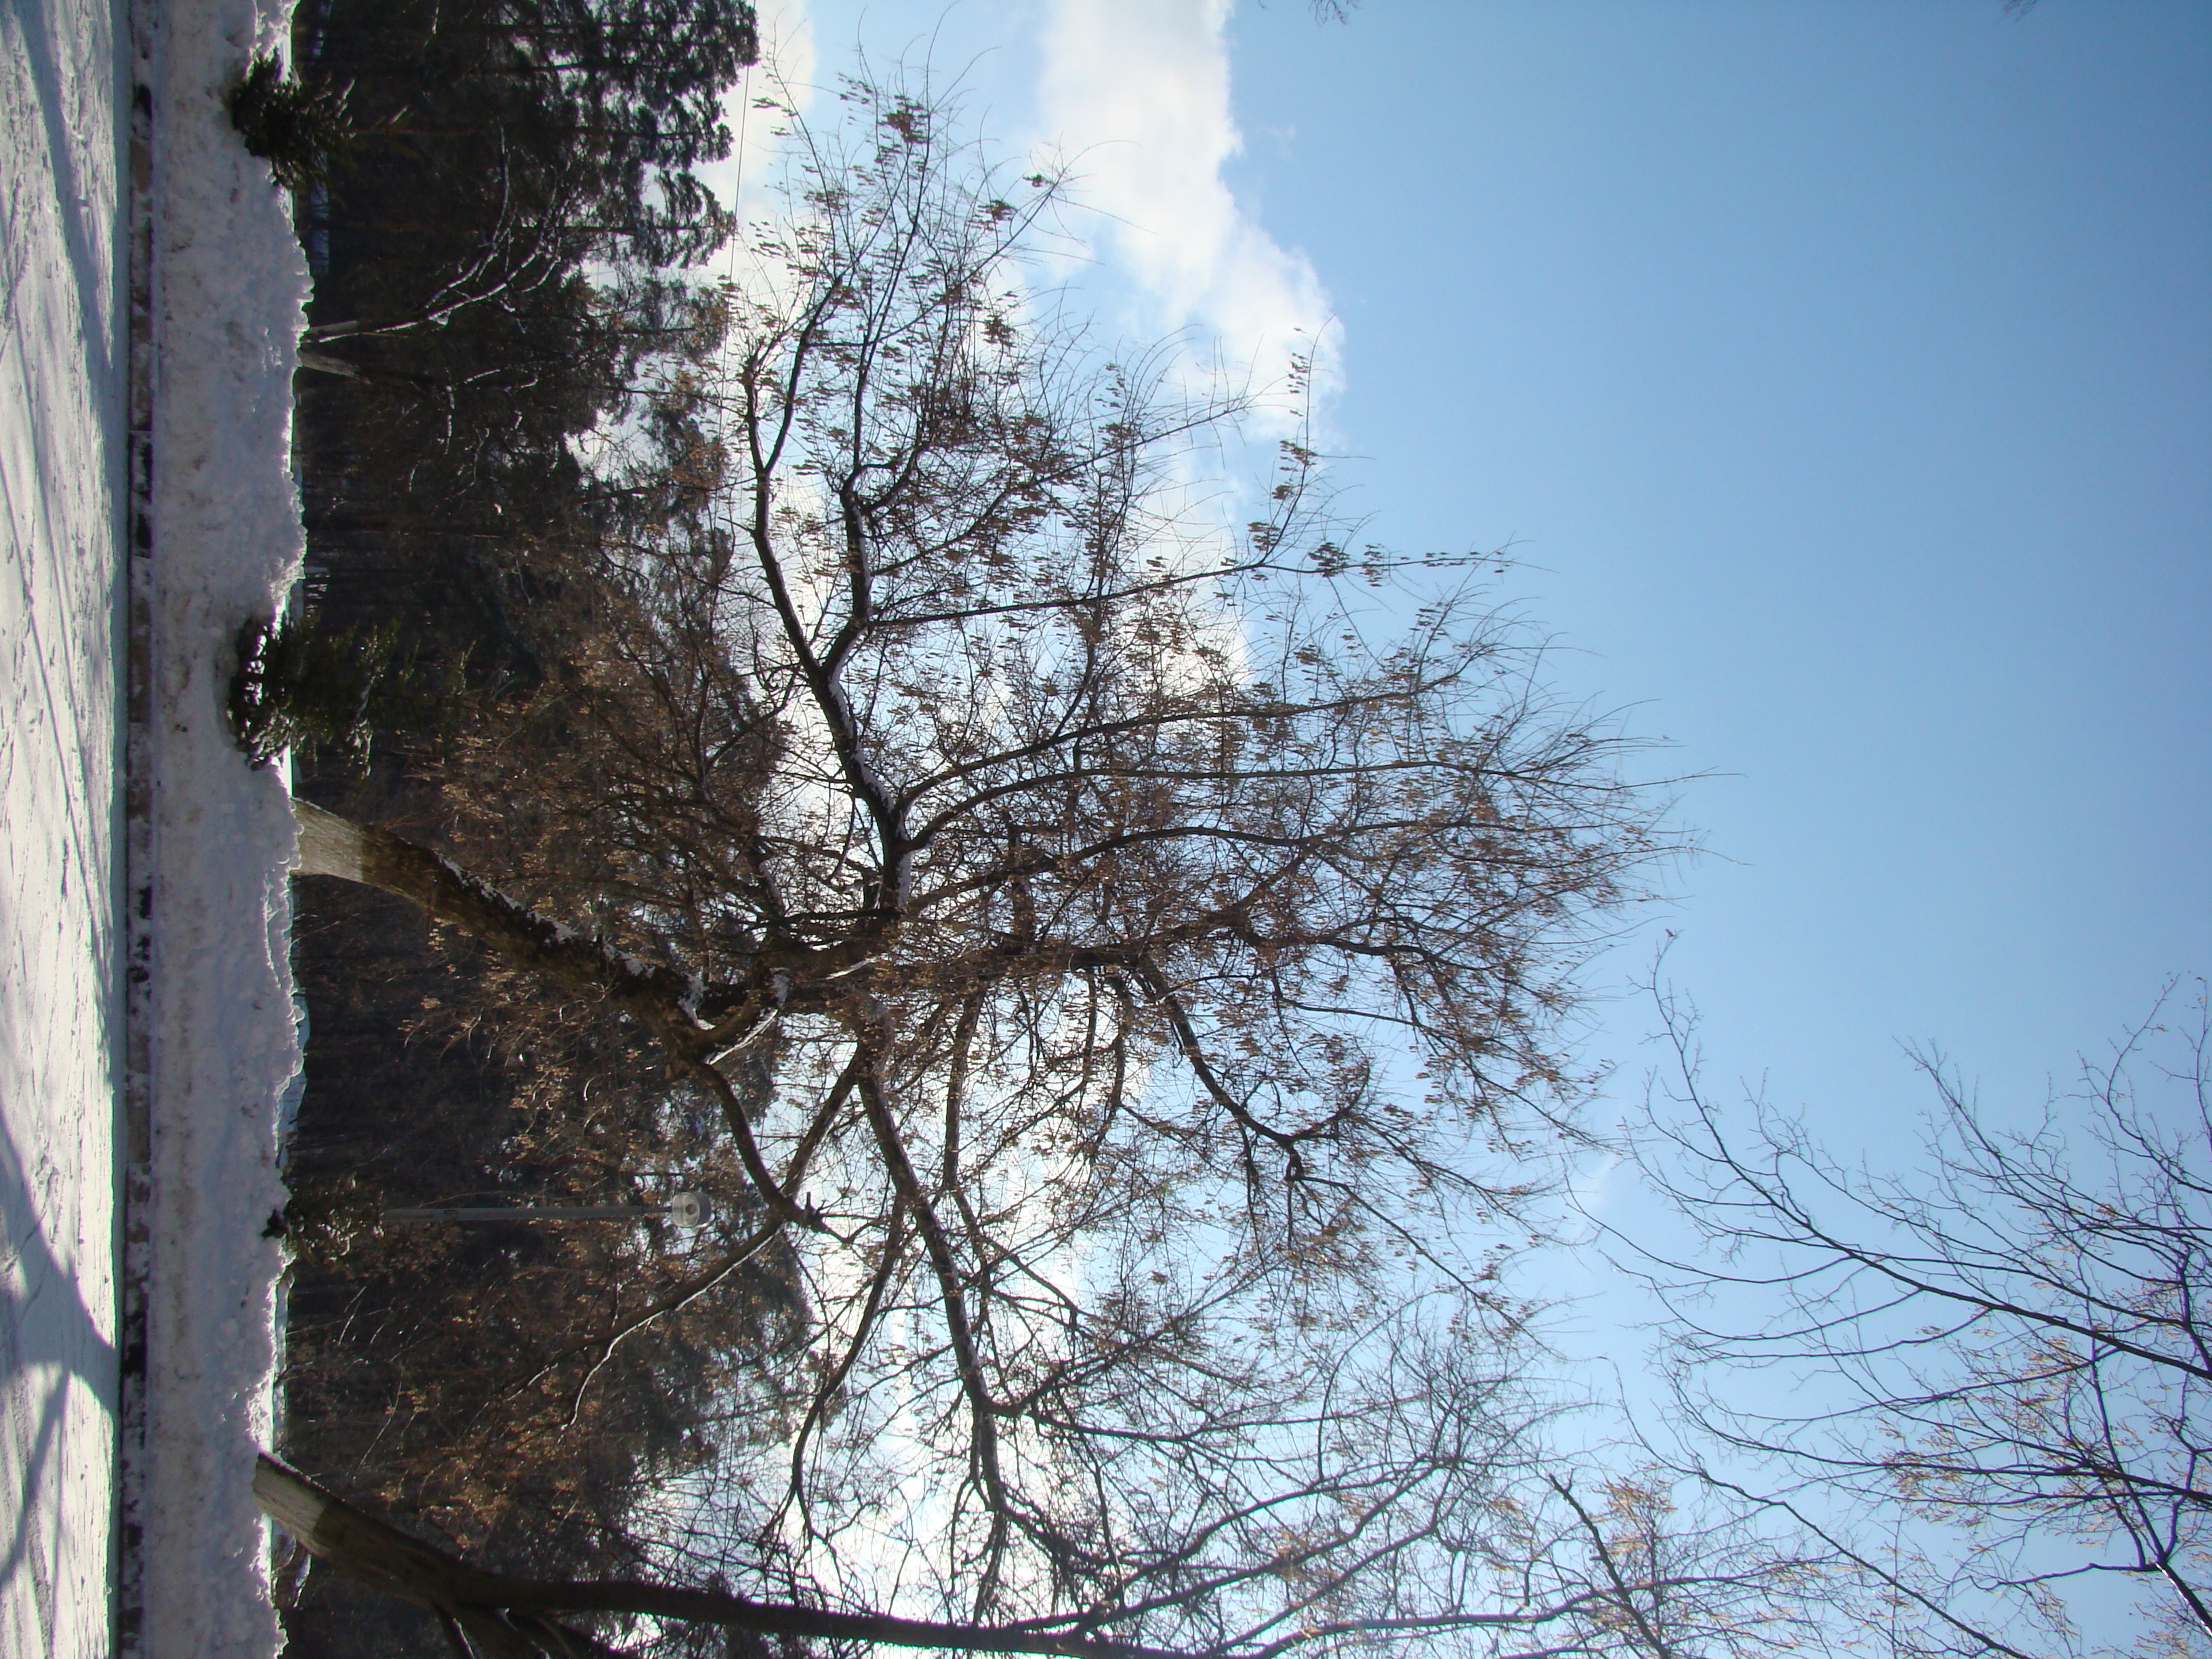
tree, nature, branch, snow, winter, plant, sky, flower, lake, frost, river, ice, spring, weather, season, trees, cool image, sony, russia, moscowregion, dsc, h9, dsch9, peredelkino, freezing, woody plant